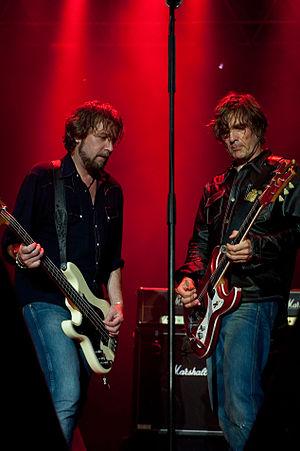
Spellemannprisen est un prix remis aux artistes norvégiens qui se sont fait remarquer de manière positive au cours de l'année. Le comité de désignation des nominés et des gagnants fut mis en place sur l'initiative de l'IFPI norvégienne : l'organisation internationale de l'industrie du disque. Les prix ont été distribués pour la première fois en 1973 pour l'année 1972 et ont été ensuite remis chaque année.